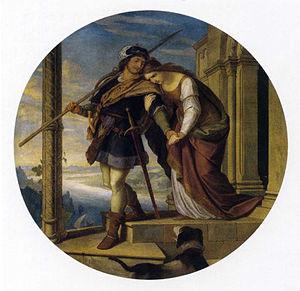
La Chanson des Nibelungen est une épopée médiévale en moyen haut-allemand composée au XIIIᵉ siècle.